List of protected areas of the Philippines

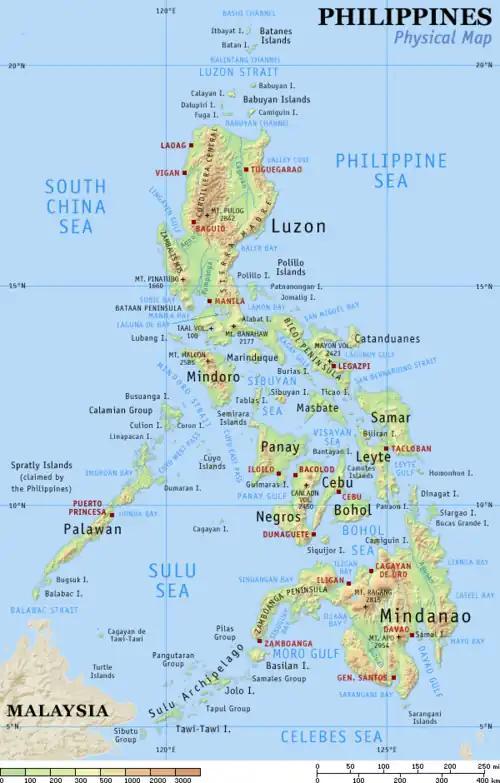

In the Philippines, protected areas are administered by the Biodiversity Management Bureau of the Department of Environment and Natural Resources (DENR) under the National Integrated Protected Areas System (NIPAS) Act of 1992.